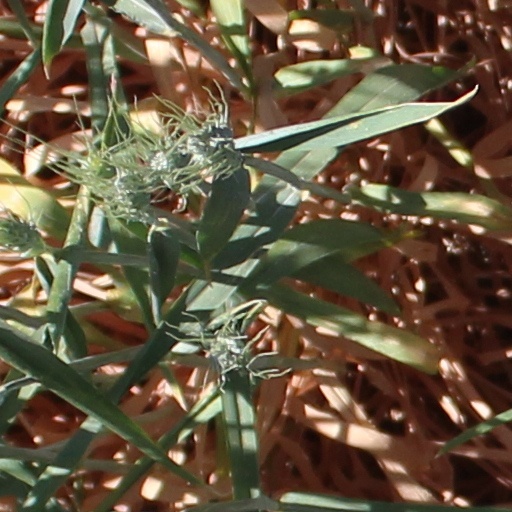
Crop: wheat